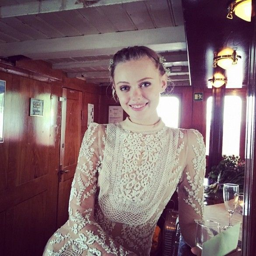
model in a romantic gown